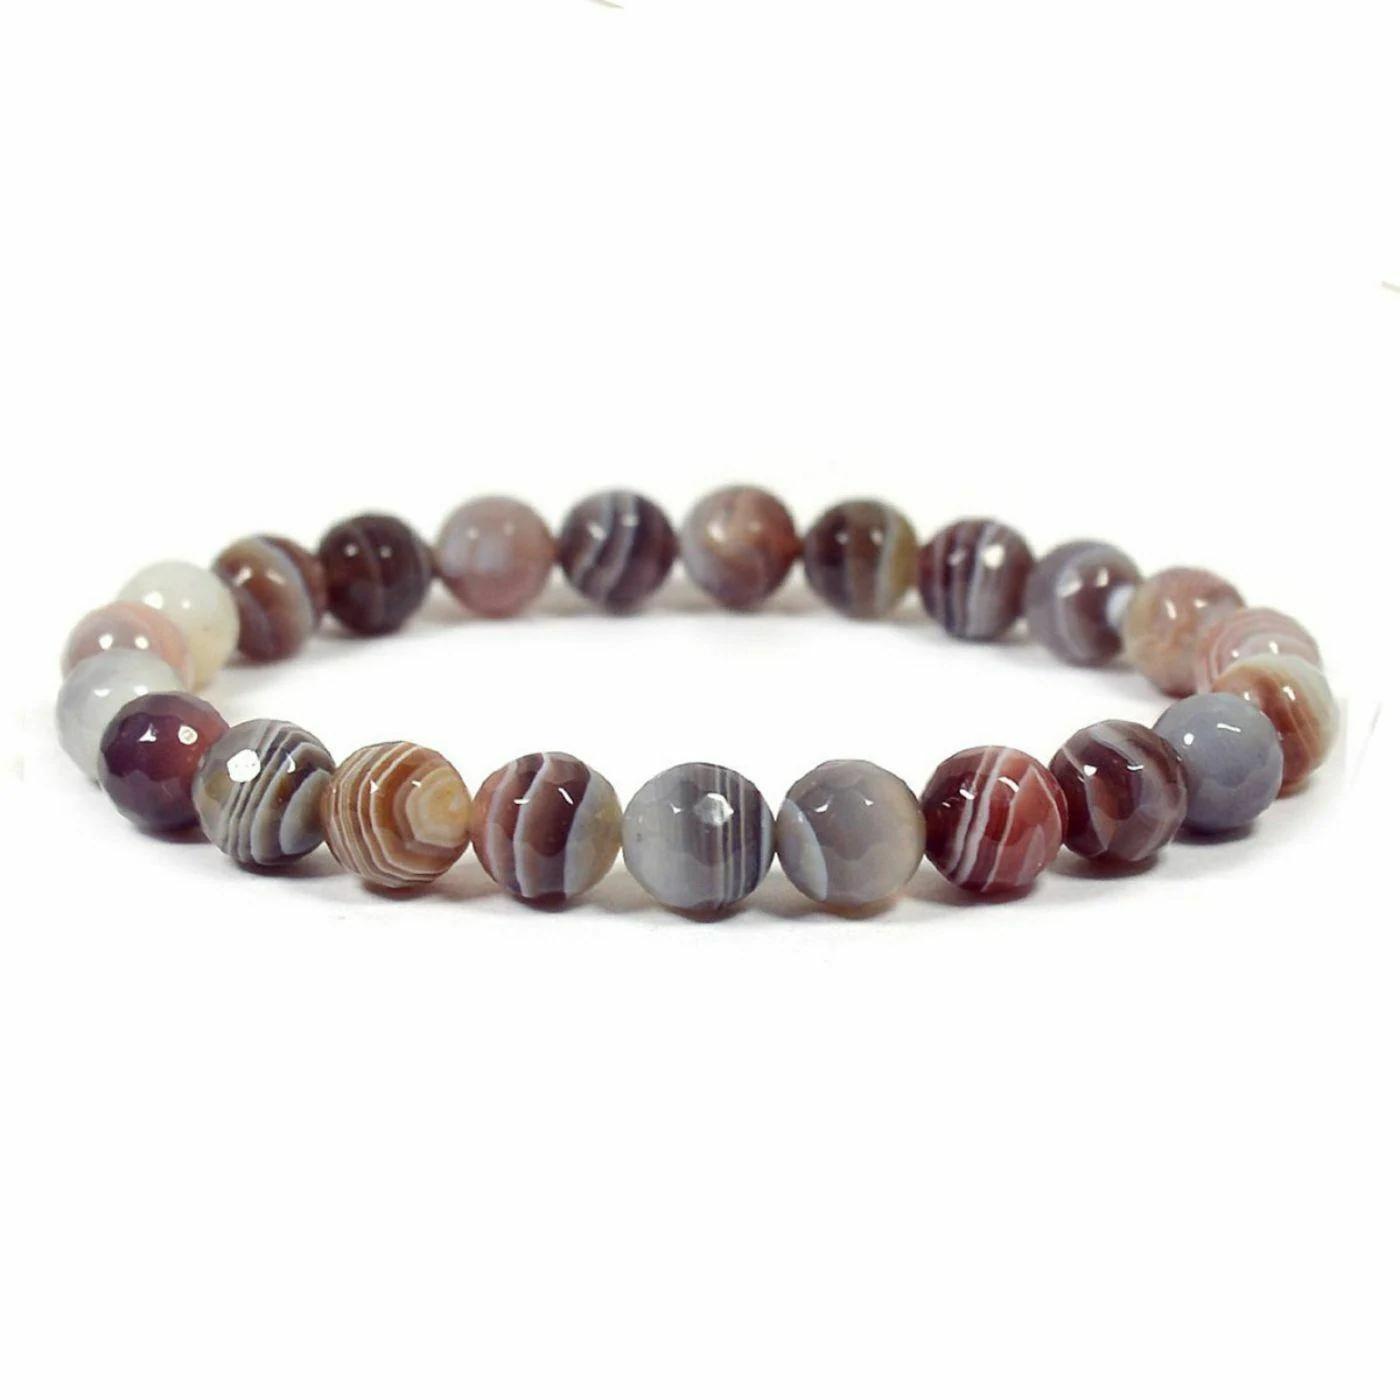
Reiki Crystal Products Sulemani Hakik Faceted Bead 8 mm Bracelet for Reiki and Crystal Healing Stone
Type: Bracelets & Bangles
Brand: Reiki Crystal Products
Price: Rs. 799
Stretchable Elastic Handmade Natural Crystal Stone Bracelet | Diameter : 2.5 Inch. | Stone Size - 8 mm DC | Charged By Reiki Grand Master & Vastu Expert
Features: Stretchable Elastic Handmade Natural Crystal Stone Bracelet | Diameter : 2.5 Inch. | Stone Size - 8 mm | Shape : Diamond Cut | Charged By Reiki Grand Master & Vastu Expert,Natural Healing Stone for Reiki Healing, Crystal Healing, Numerology, Tarot, Astrology, Vastu, Angle Healing & Feng Shui,100% Authentic, Original and Natural Healing Stone / Crystal - small holes, crack marks on the surface or inside the stones are often visible,Material : Natural Healing Stones See Images & Product Description For Healing Properties /Advantages,Stylish Party-Daily-Office-Casual Wear Reiki Healing Stone Bracelet for Men, Women, Boys, Girls. Best for Gifting & Personal Use.
Included: Pack Of 1 X Sulemani Hakik 8 mm DC Bracelet